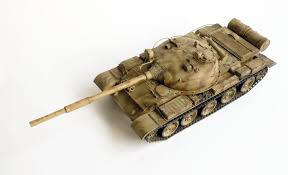
Label: T-62